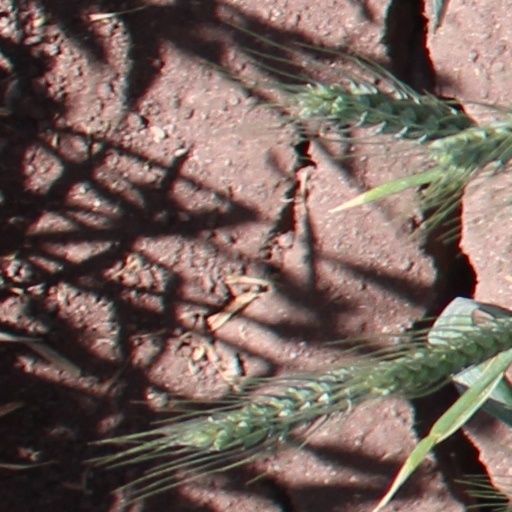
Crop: wheat